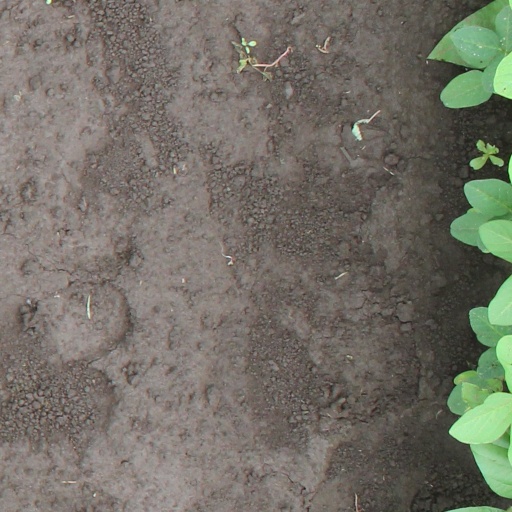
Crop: soybean